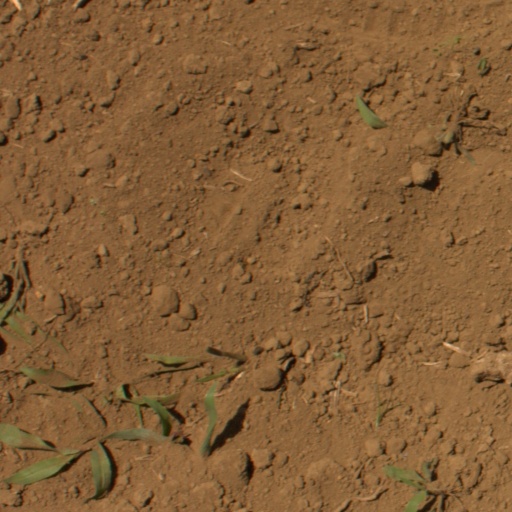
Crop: Jerusalem artichoke